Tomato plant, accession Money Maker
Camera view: tilt-top (135 deg); turntable rotation: 240 degrees
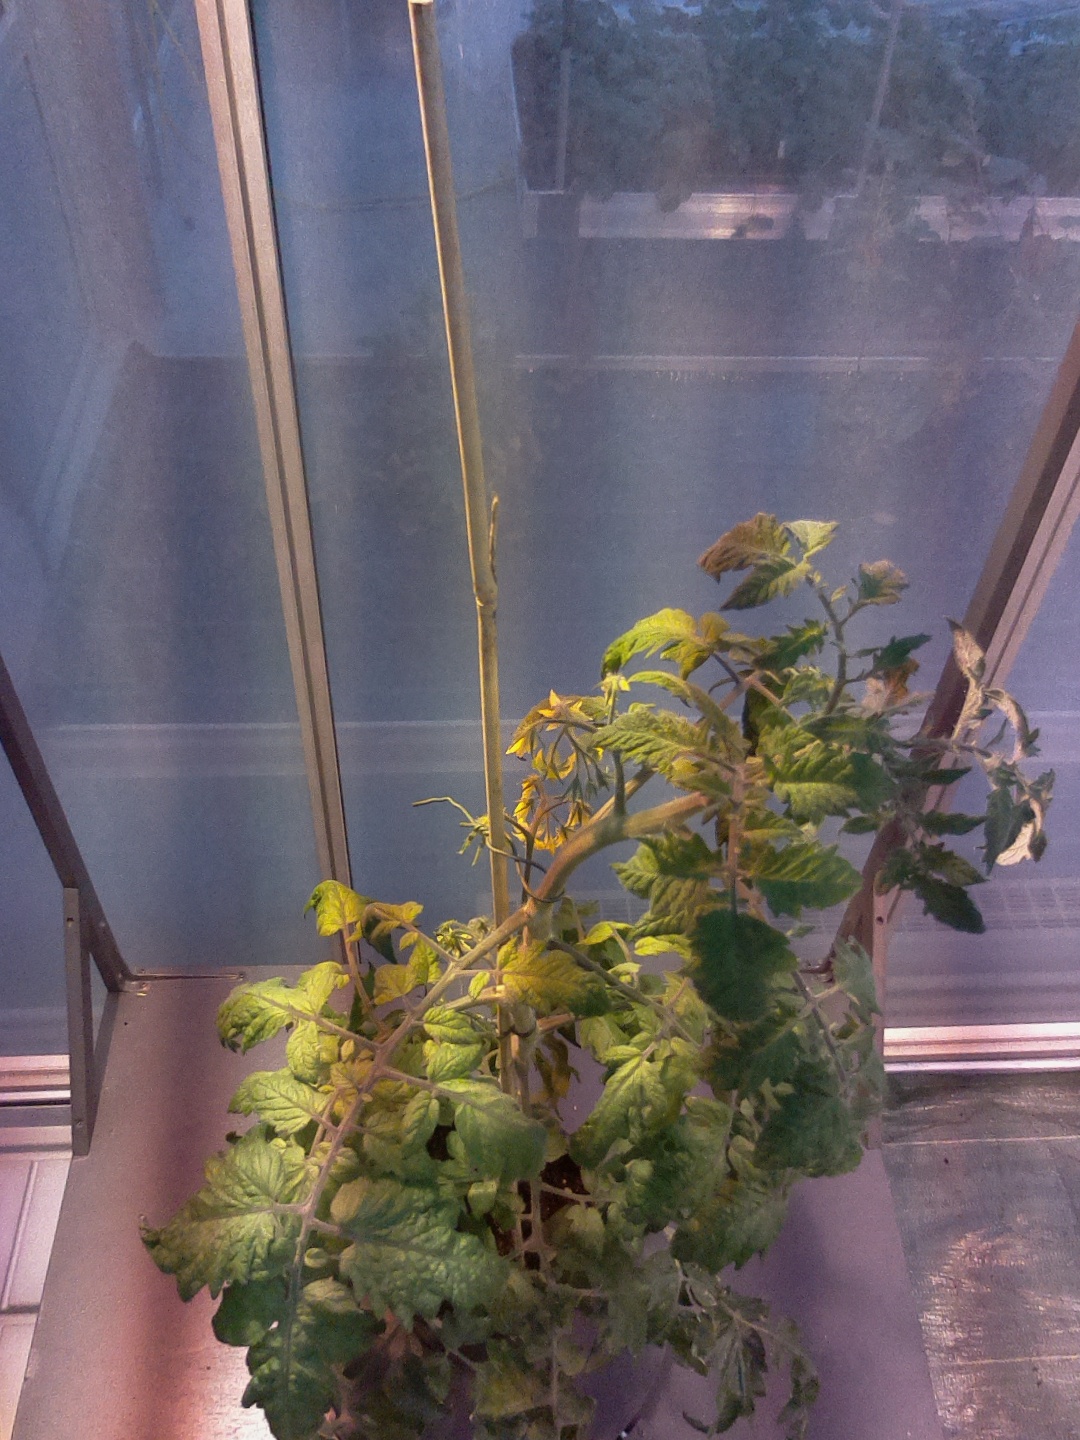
BBCH growth stage 70: Fruits at the main stem or branches visibles